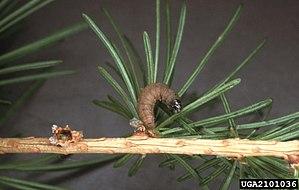
La Tordeuse grise du mélèze est une espèce de lépidoptères, dont la chenille est un ravageur responsable de déforestation importante dand les forêts de mélèzes.